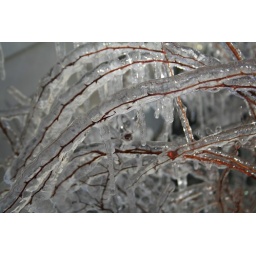
Spirea in the garden bed in the front of the house